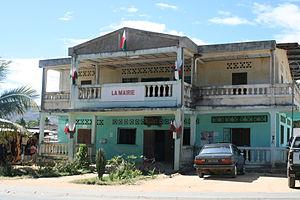
Mairie de la commune de Ambilobe
Ambilobe est une commune de la province de Diego-Suarez, dans la partie nord de Madagascar. Elle est le chef-lieu du district d'Ambilobe dans la région de Diana. La population est estimée à 56 427 habitants.